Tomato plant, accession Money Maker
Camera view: bottom (45 deg); turntable rotation: 330 degrees
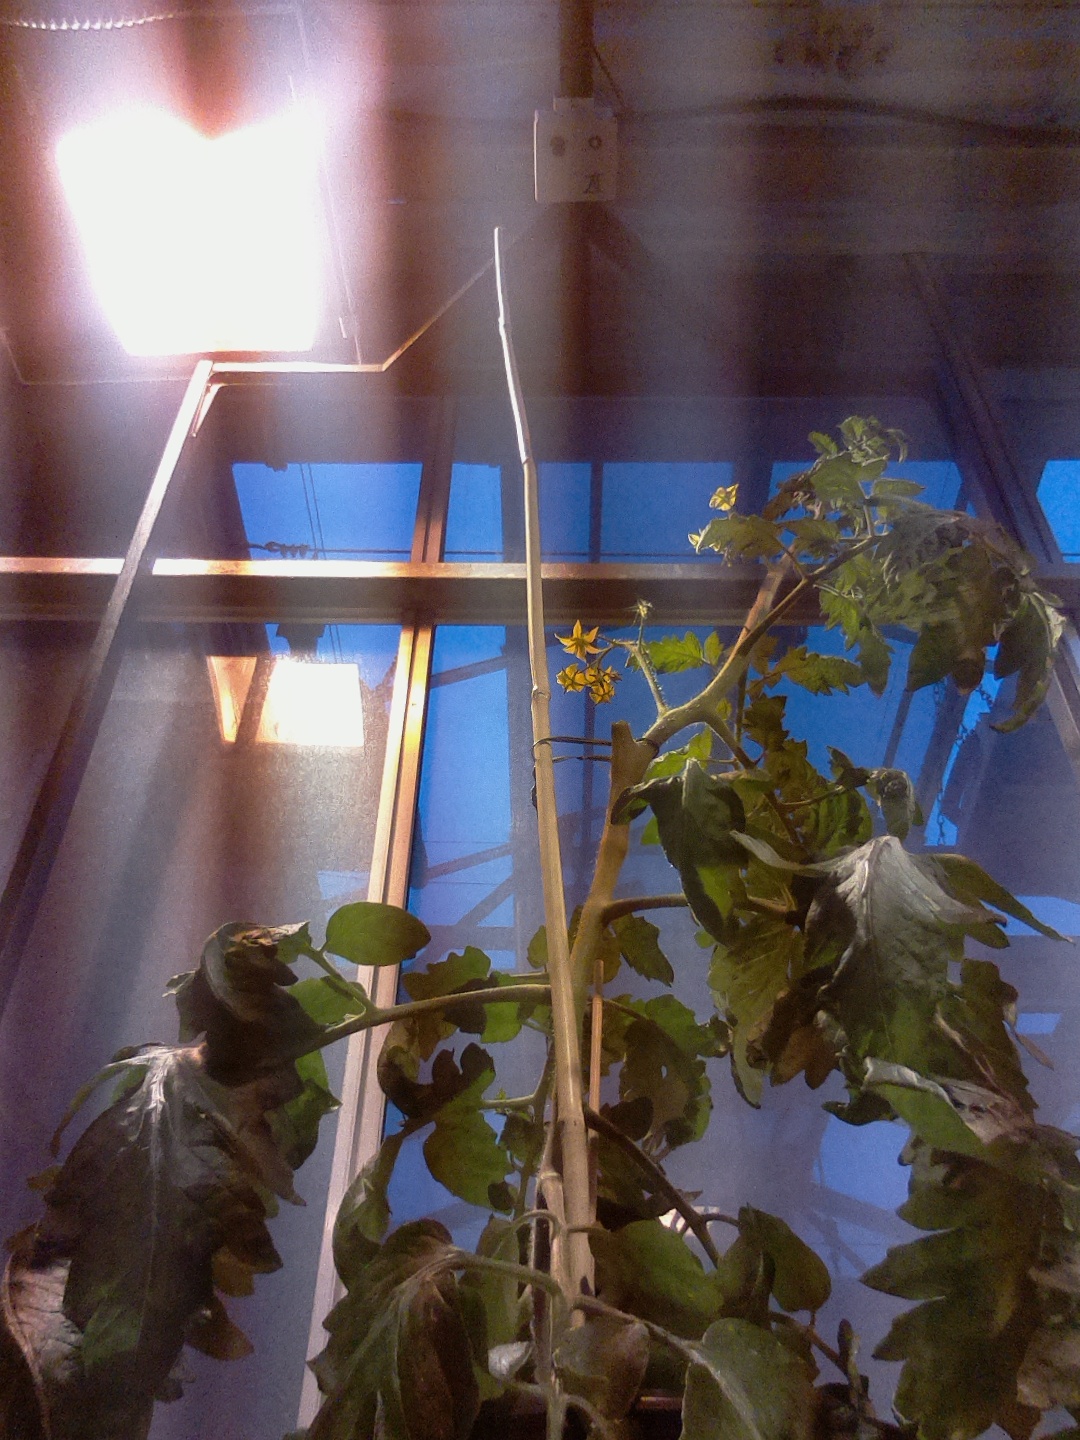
BBCH growth stage 67: Full flowering, 70%-80% of flowers open, more petals falling